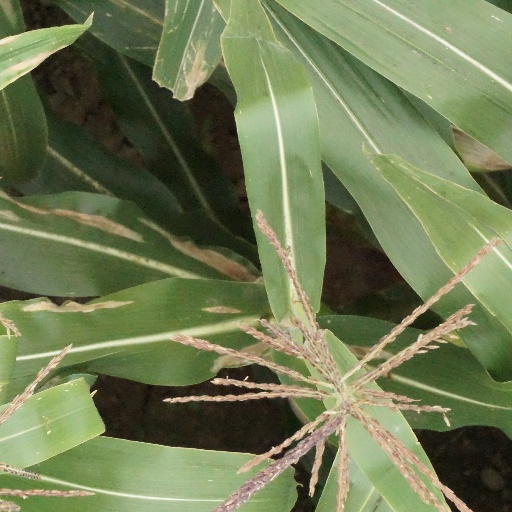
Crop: maize; corn